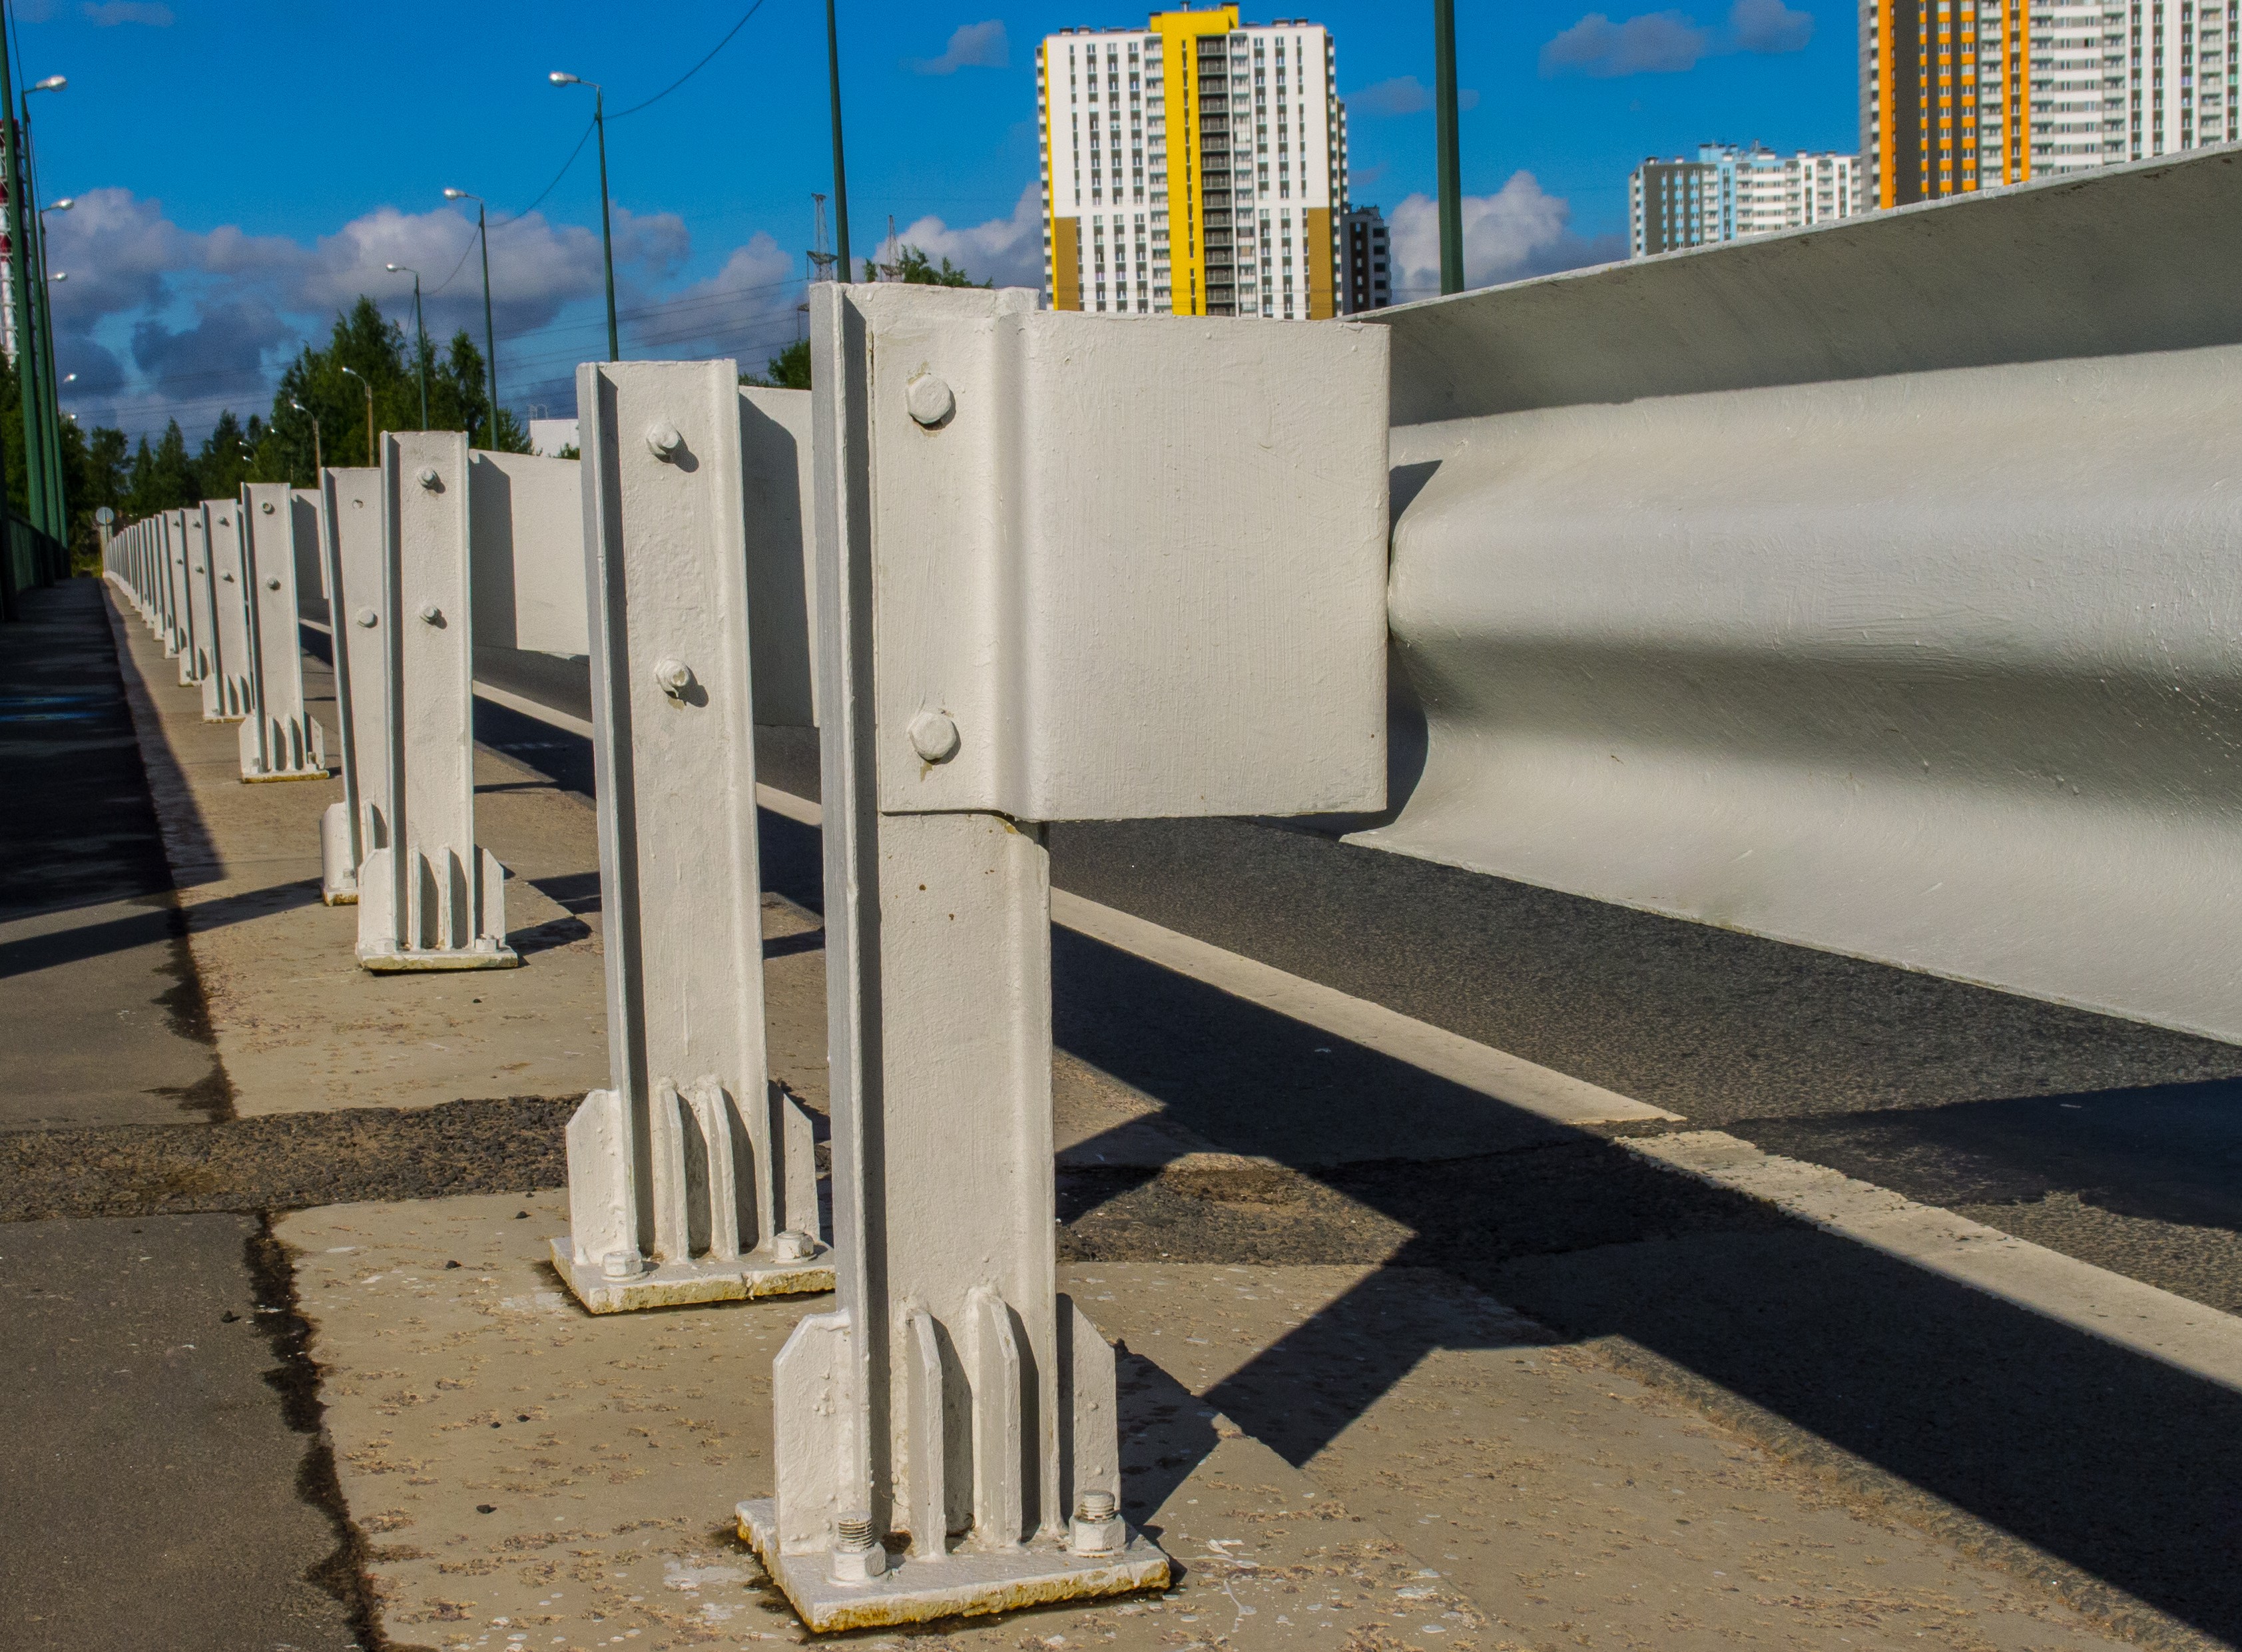
natural, architecture, building, city